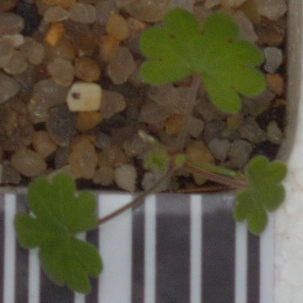
Label: smallflowered_cranesbill